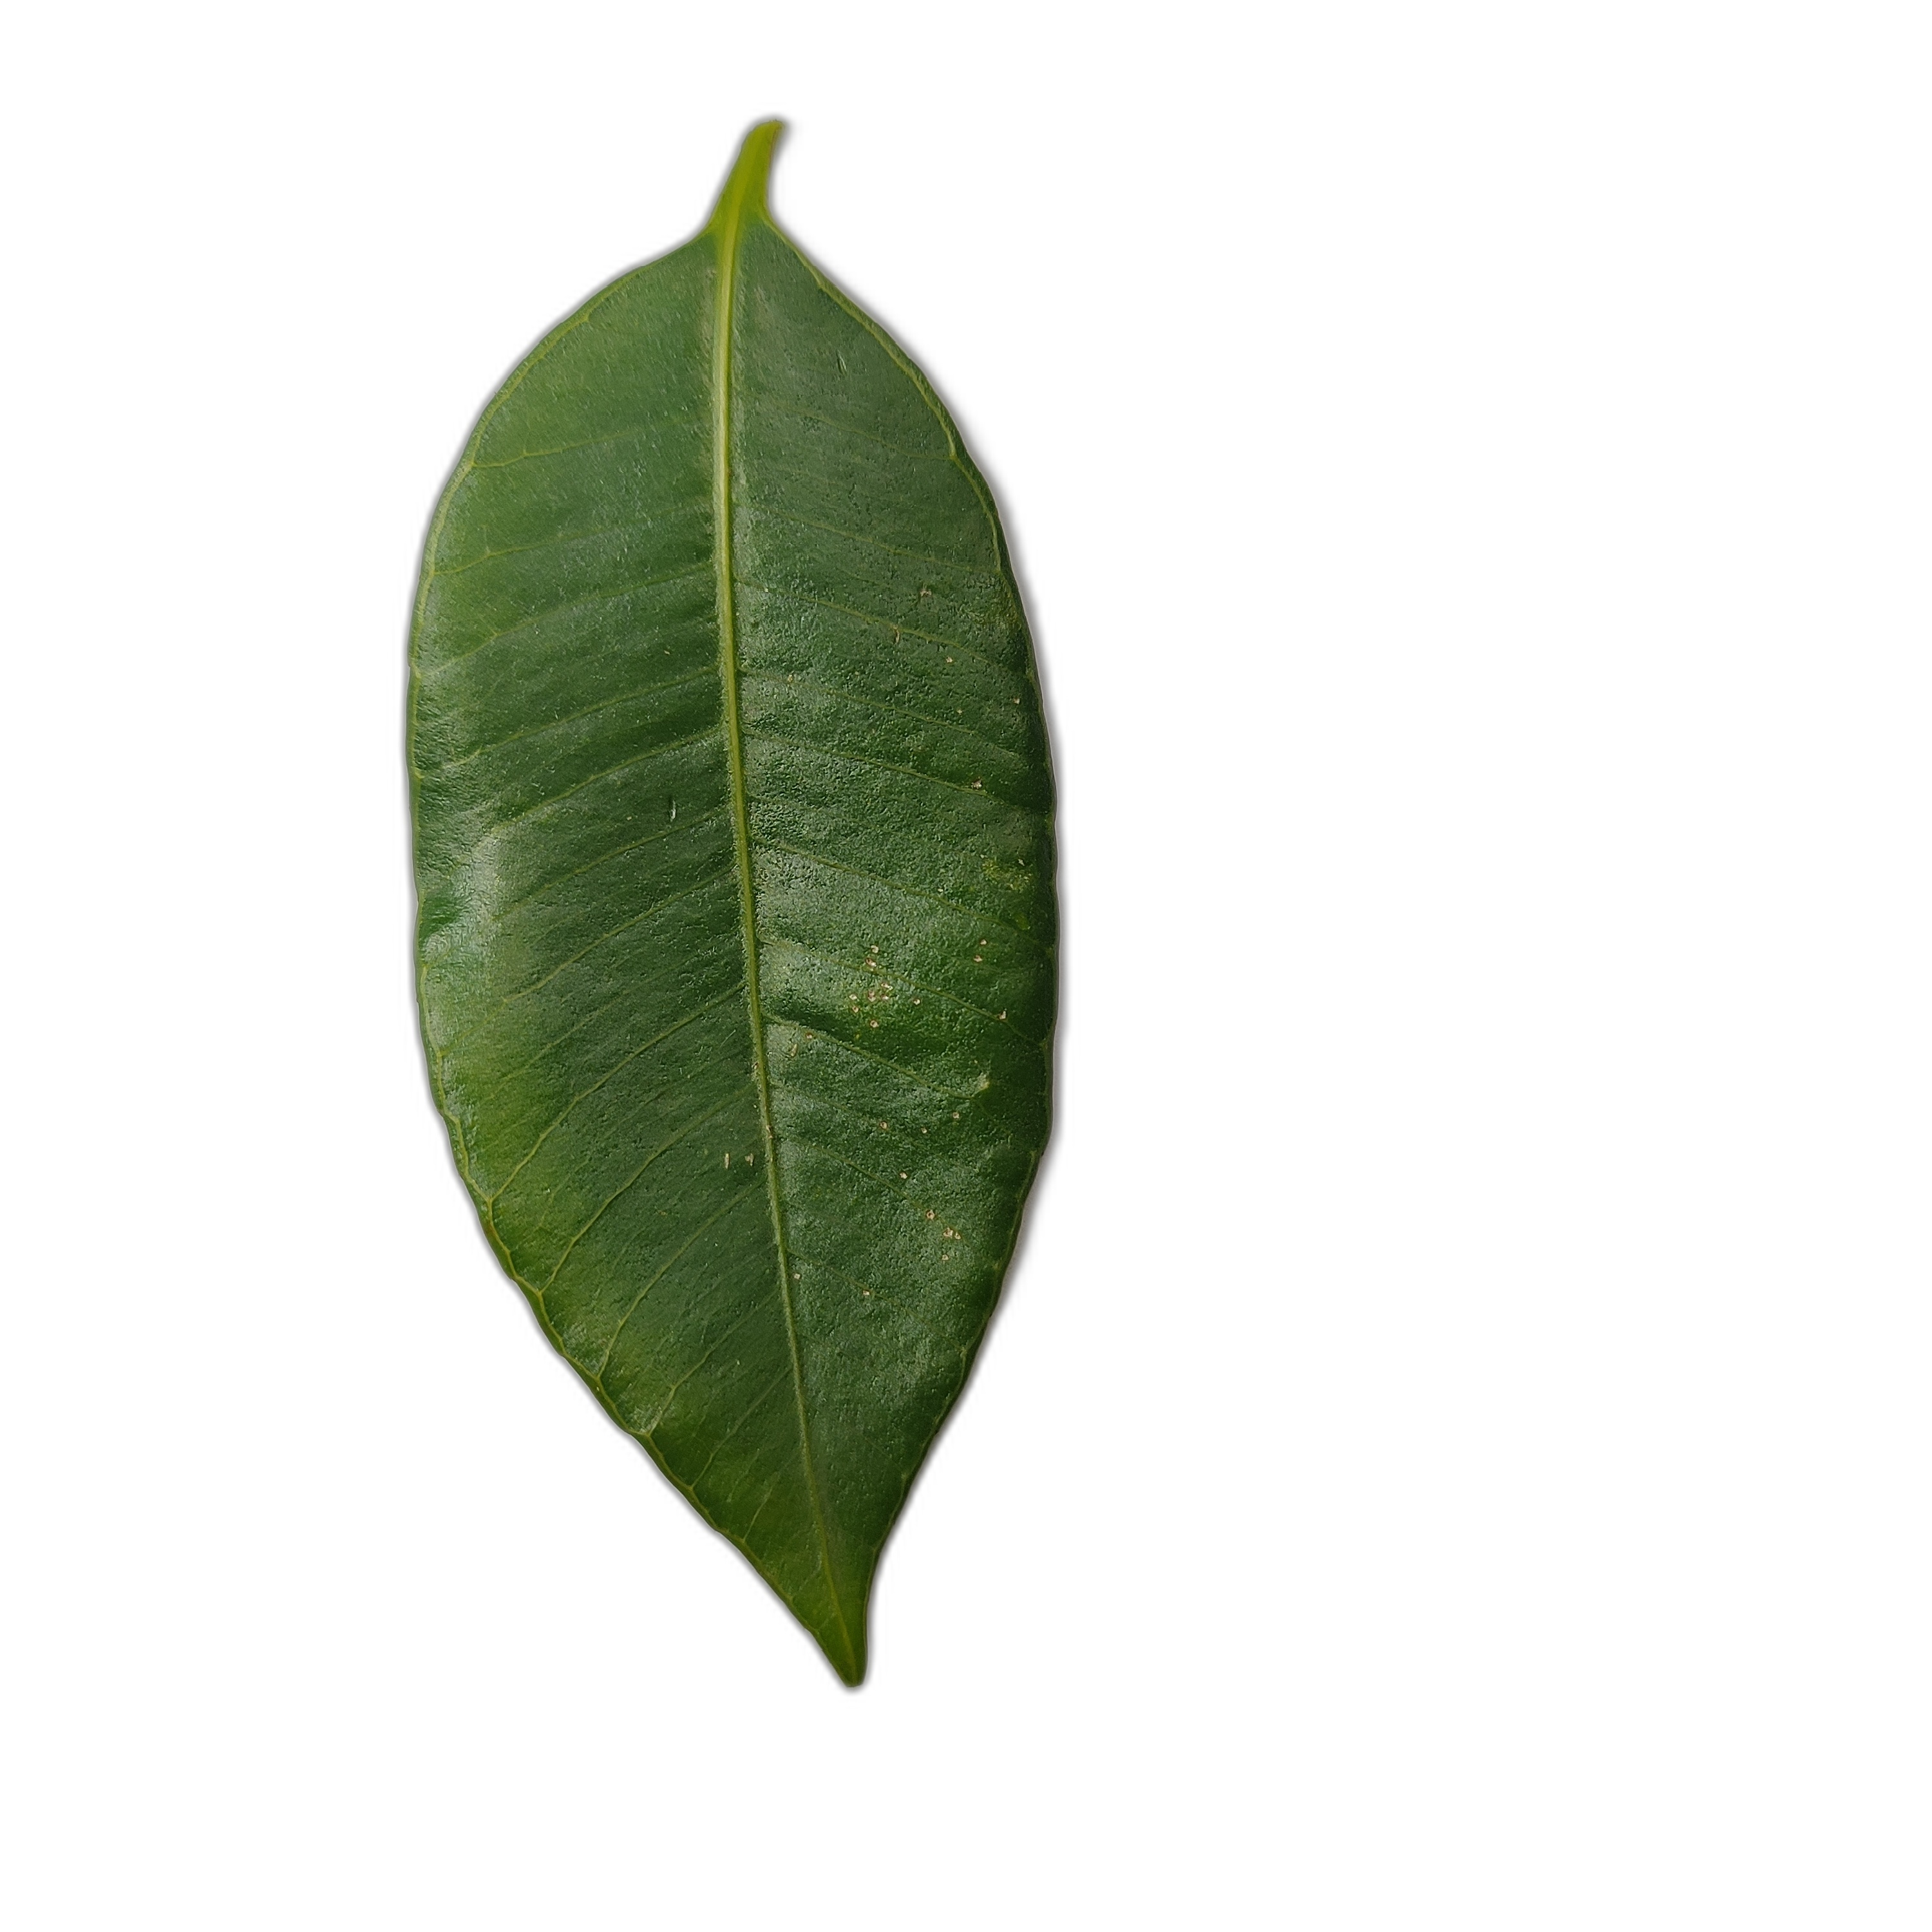
Label: healthy